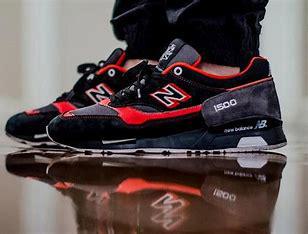
Brand: New
Model: Balance 1500